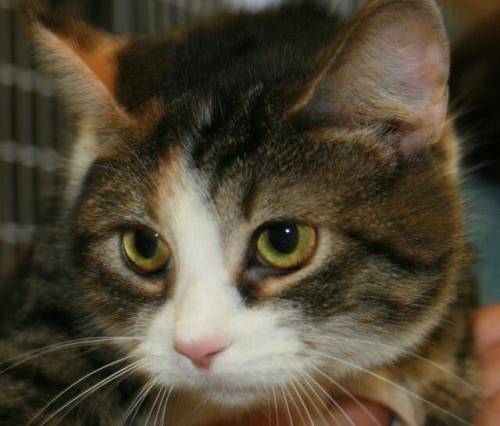
Label: cat